Nâves-Parmelan

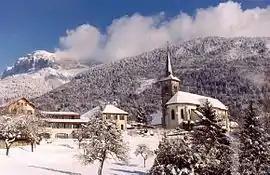
Winter view of Nâves-Parmelan

Nâves-Parmelan is a commune in the Haute-Savoie department in the Auvergne-Rhône-Alpes region in south-eastern France.